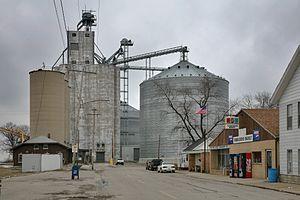
Thomasboro, en Illinois (États-Unis).
Thomasboro est un village du comté de Champaign dans l'Illinois, aux États-Unis. Fondé en 1864, il est incorporé le 27 novembre 1900.